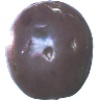
Label: passion_fruit